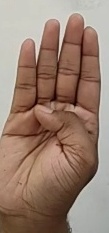
ASL sign: B